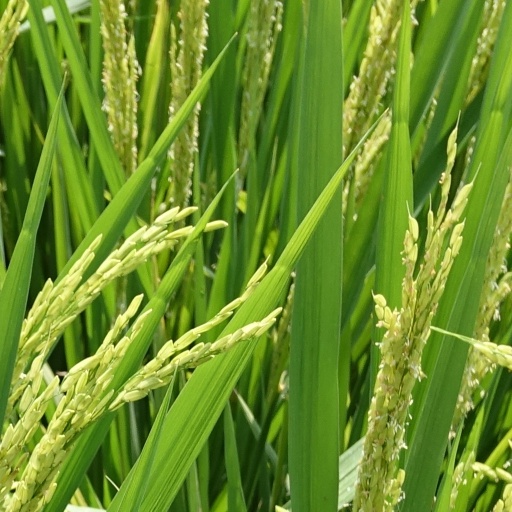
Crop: rice